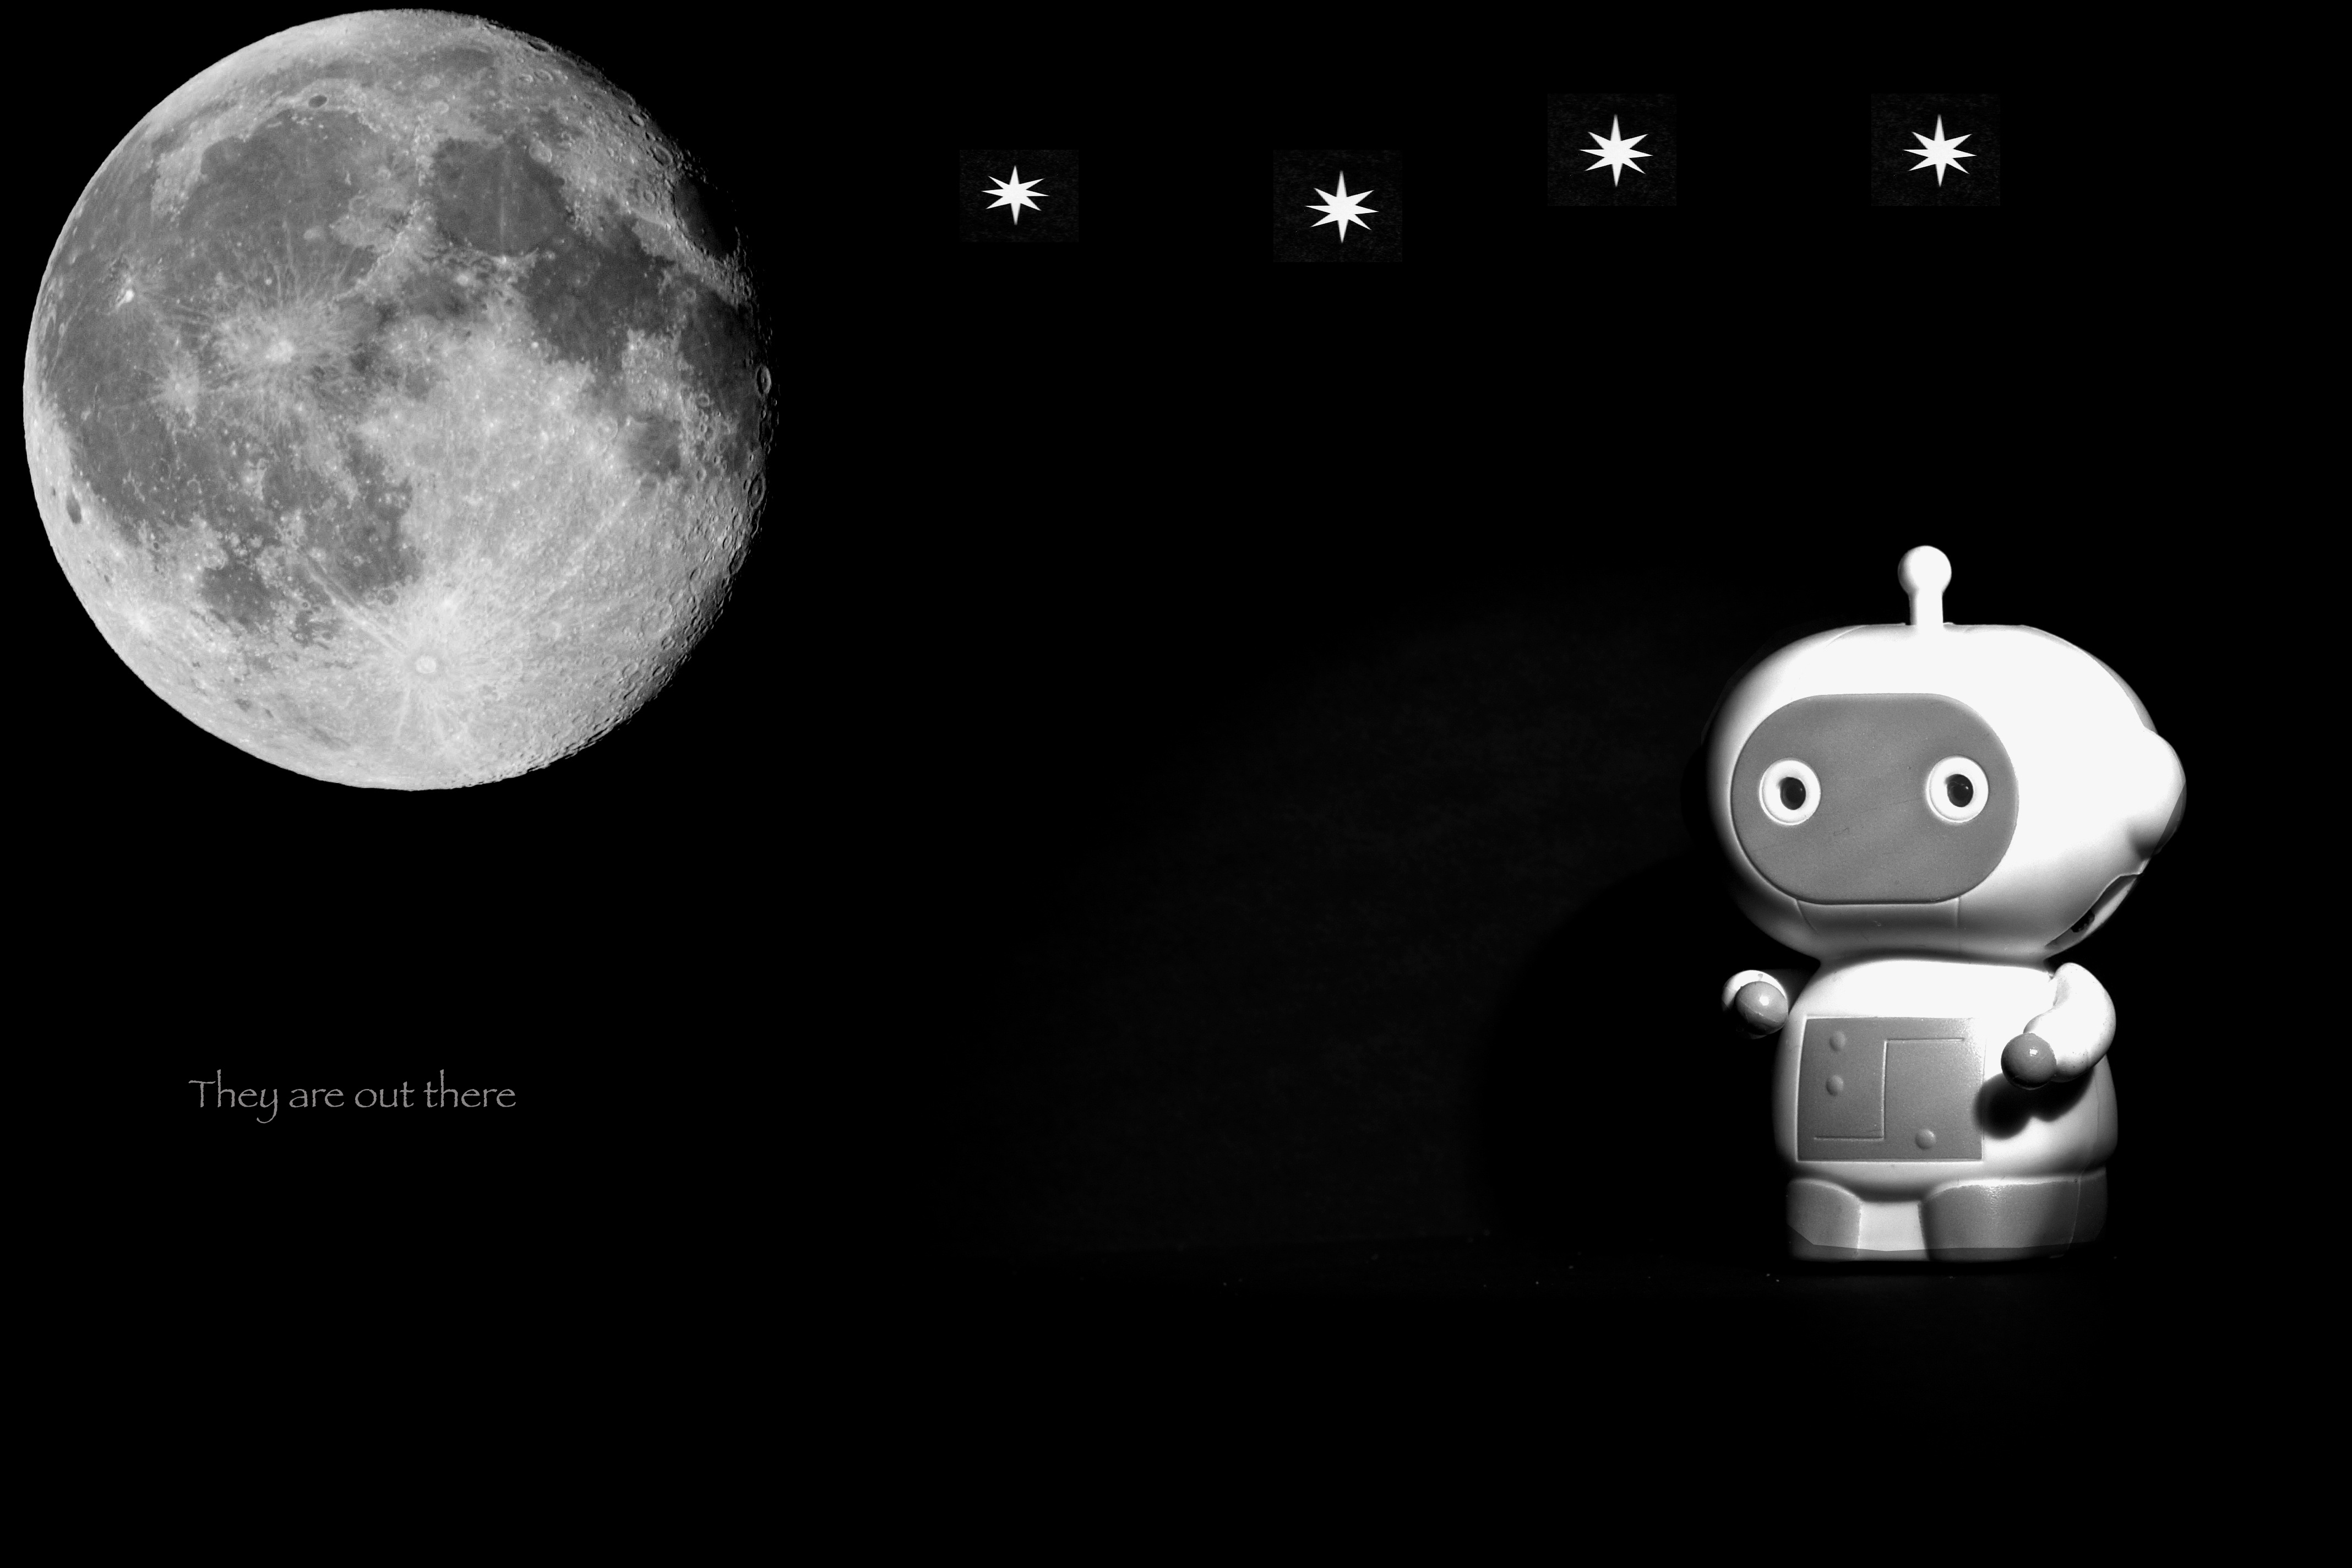
black and white, monochrome, toy, moon, circle, bw, blackwhite, composite, stars, robot, alien, sony, strobes, screenshot, a700, mmm, hvlf42am, theyroutthere, monochromemadnessmonth, flashinsnootcameraleft, astronomical object, monochrome photography